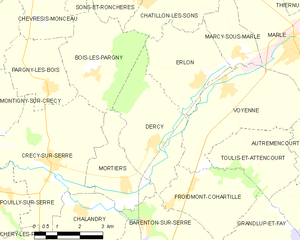
Carte des communes françaises: Dercy